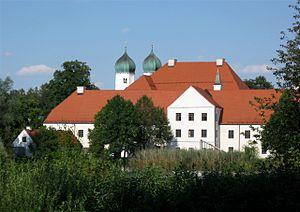
Georges Nikolaïevitch de Leuchtenberg, duc de Leuchtenberg, est né le 28 novembre 1872 à Rome, en Italie, et décédé le 9 août 1929 à Seeon, en Allemagne. Membre de la maison de Beauharnais, c'est un aristocrate, un militaire et un mémorialiste russe, lié au mouvement blanc.